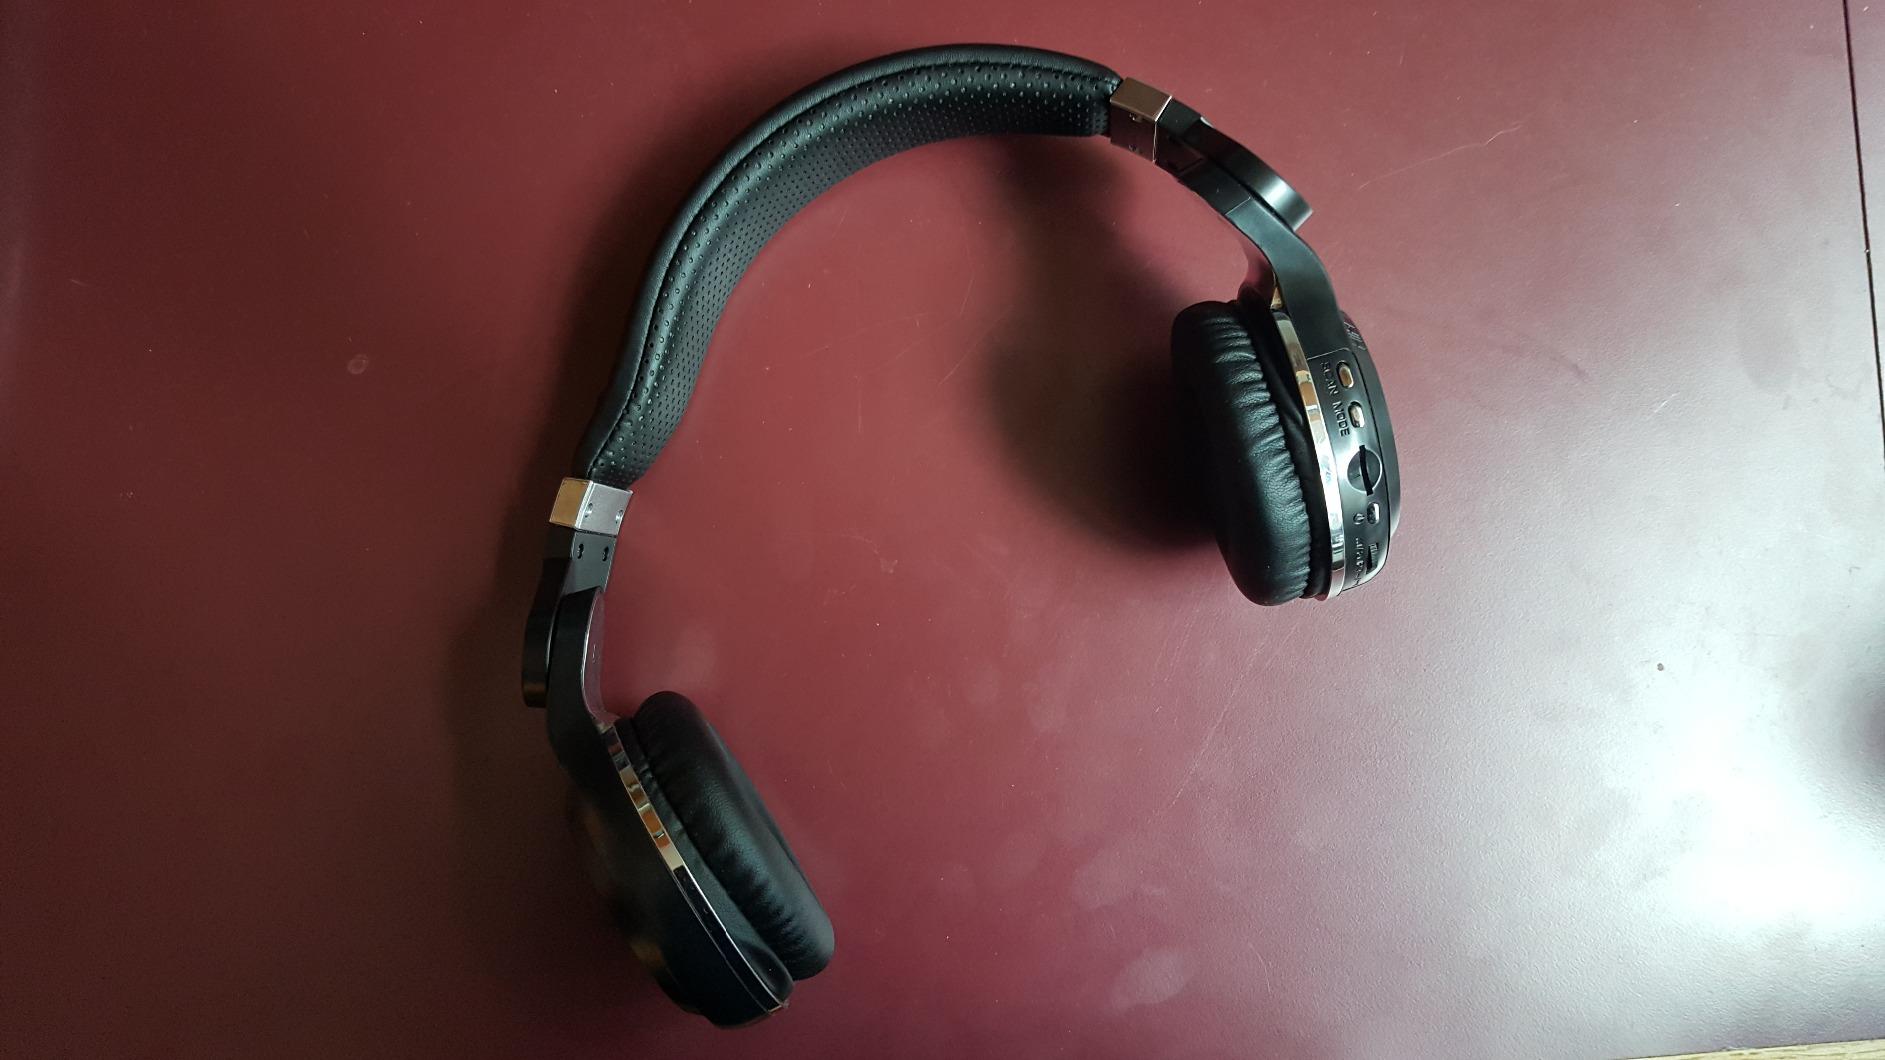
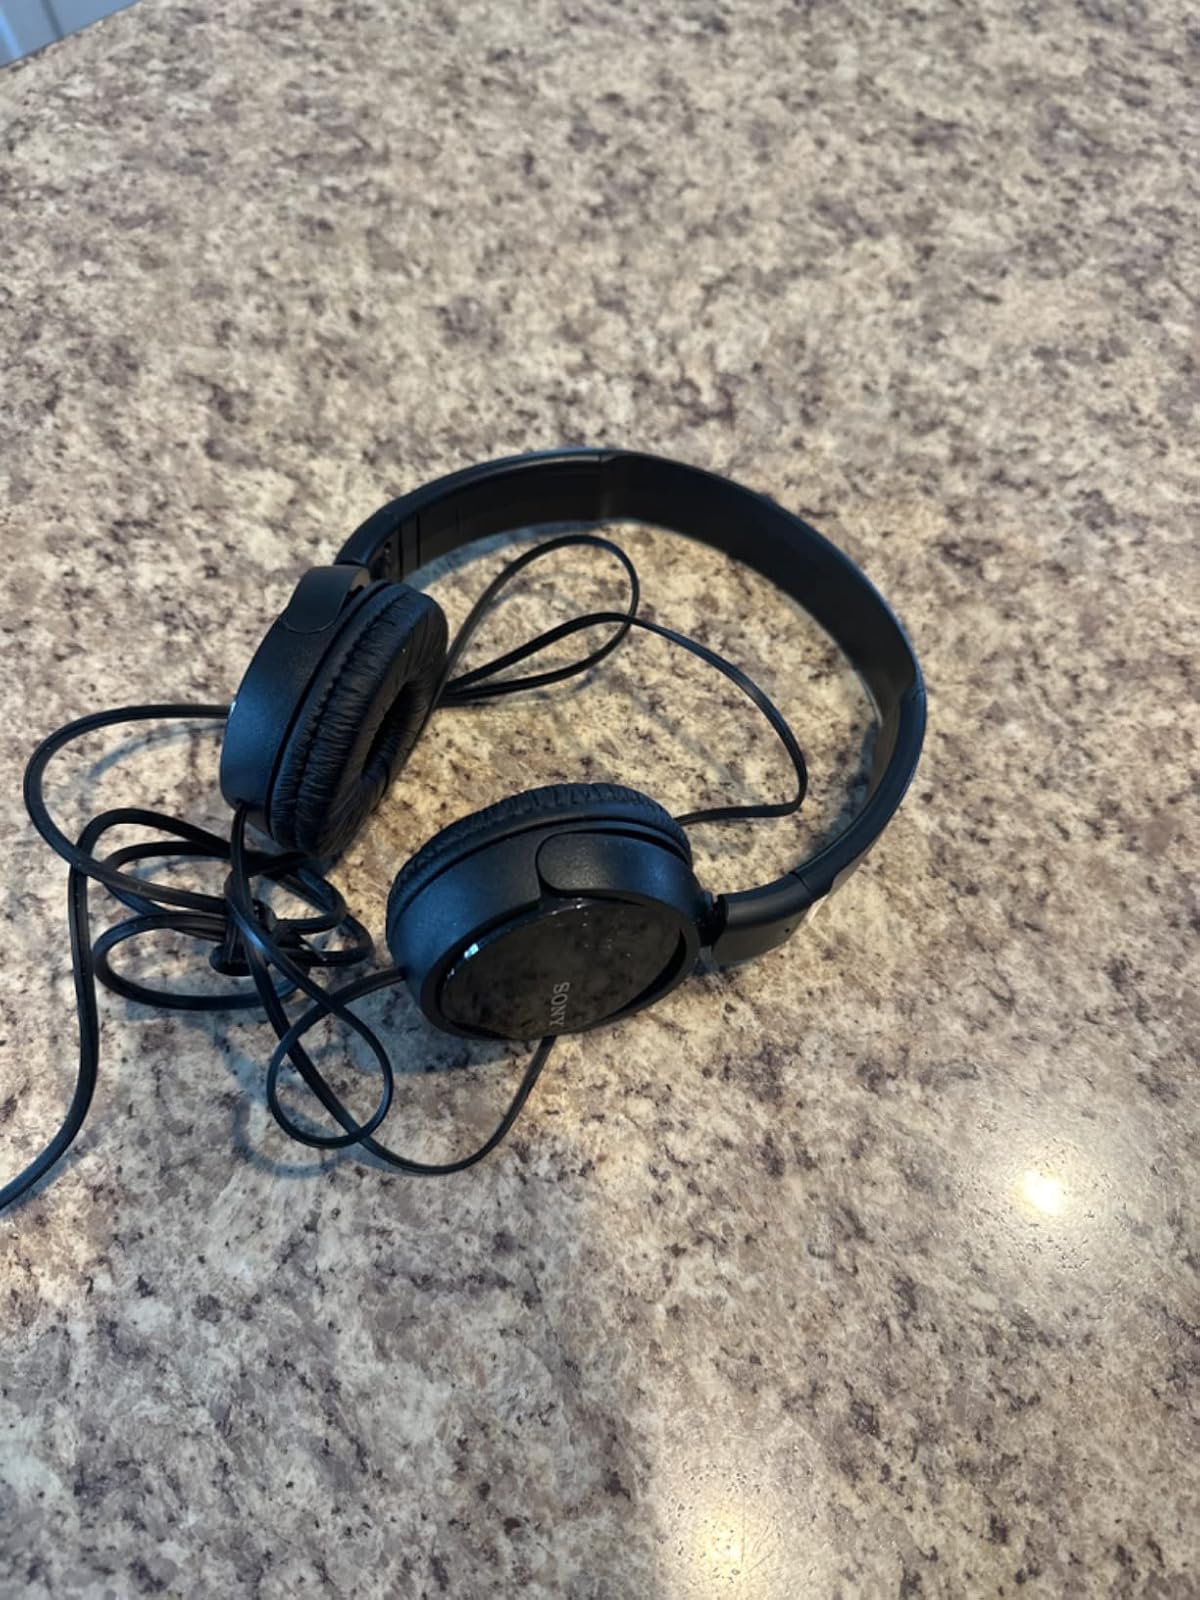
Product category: headphones
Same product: no